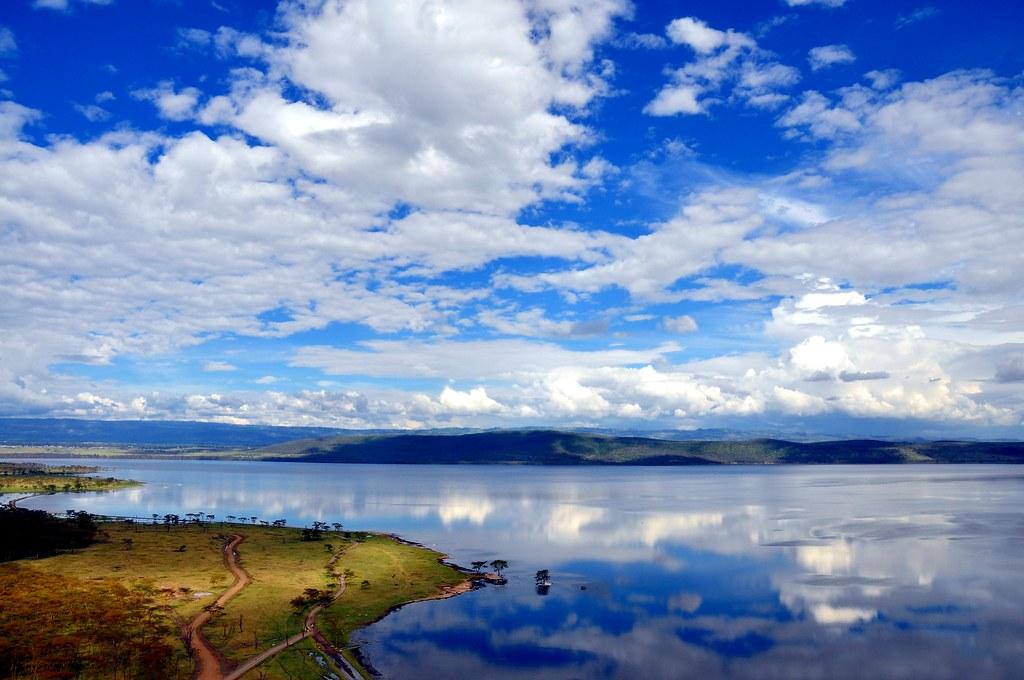
Vifungashio vilivyobeba mbegu za aina tofauti tofauti kama vile; karoti, nyanya, vitunguu, hoho, majani ya maboga tayari kwa ajili ya kwenda kusia na kupanda miche yake.